Patriottentijd

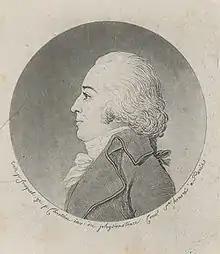
Quint Ondaatje

The negotiations fruitlessly dragged on and in January 1785 six companies of the approached the Constituted to urge them to take more drastic steps. The irate "shooters" elected a new group of representatives, called the "Commissioned," to permanently ensure the zeal of the Constituted. The grudgingly accepted the Constituted as permanent representatives of the on 21 February 1785, but made no further concessions. But then fate intervened, another member of the died and the Constituted and Commissioned petitioned the to fill the vacancy with someone sympathetic to their cause. The then went out of its way to appoint someone the petitioners had already declared "unacceptable", one Jonathan Sichterman.